Kriéger Company of Electric Vehicles

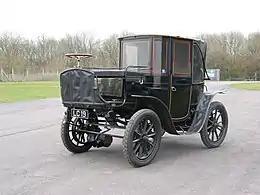
Brougham 1904

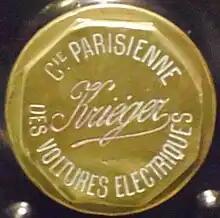

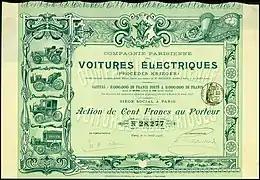
Share of the Compagnie Parisienne des Voitures Électriques, issued 27. April 1905

In 1894 (1868–1951) of Paris, France began designing and building electric automobiles. By 1898, when electric powered vehicle interest increased in France, Kriéger organized the Kriéger Company of Electric Vehicles.